The Last Metro

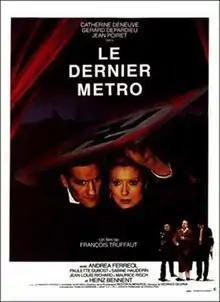
Film poster

The Last Metro is a 1980 period drama film, co-written and directed by François Truffaut, that stars Catherine Deneuve and Gérard Depardieu.